2014 Los Angeles Dodgers season

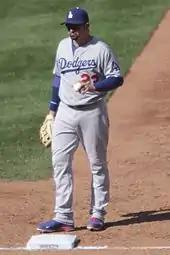
Adrián González led the major leagues in runs batted in.

Back home, Kershaw pitched a three-hit complete game against the San Diego Padres on July 10. However, he allowed a run to score for the first time in nearly a month. He had pitched 41 consecutive scoreless innings, the third longest in Dodgers history behind Orel Hershiser and Don Drysdale. The Dodgers won 2–1. However, they lost 6–3 the next night as the bats were unable to solve rookie Jesse Hahn and Dan Haren struggled. In the following game, Paul Maholm started for the Dodgers in place of the injured Josh Beckett and pitched six scoreless innings. Ian Kennedy pitched eight scoreless for the Padres to match him. A walk-off sacrifice fly by A. J. Ellis in the ninth led to the only run of the game in the Dodgers 1–0 victory. They won the following game, also 1–0, and the Dodgers headed into the All-Star break with the top record in the National League, 54–43.